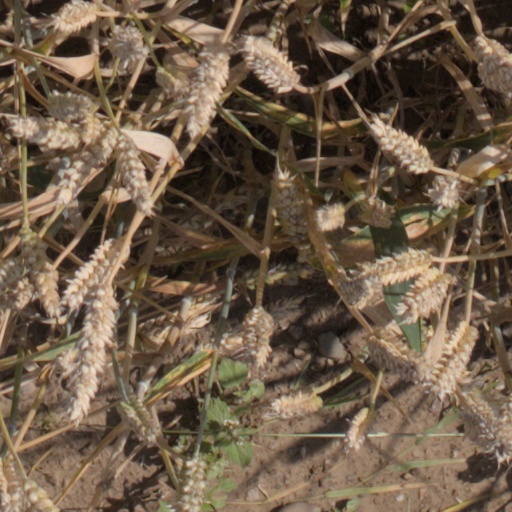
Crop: wheat